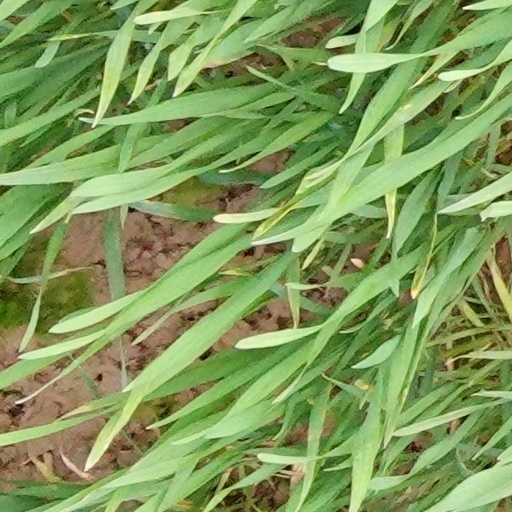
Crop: wheat